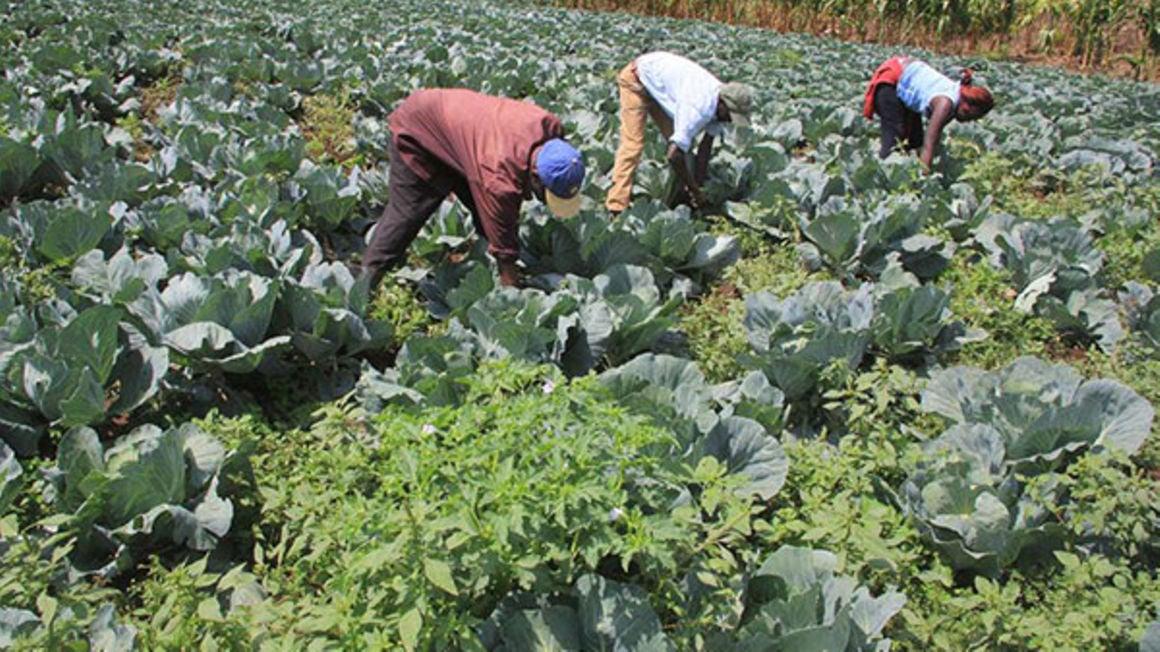
Tunawaona wakulima shambani. Shamba hilo ni la kabeji. Wakulima hao ni watatu, wanaume wawili na mwanamke mmoja. Wanaume hao wamevalia kofia vichwani. Mwanamume mmoja amevalia shati ya rangi nyeupe, na mwingine amevalia shati ya rangi nyekundu.